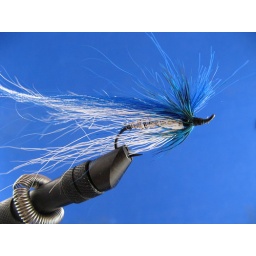
Hook: #4 steelhead/salmon hook. Body: silver tinsel. rib: silver oval tinsel. Wing: blue bucktail over white bucktail w/crystal flash. Hackle: blue guinea hen